Kiyosato, Yamanashi

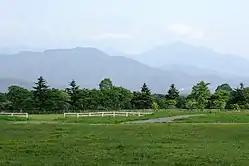
The KEEP Farm, Kiyosato Yamanashi Prefecture

The KEEP farm with its focus on dairy farming, initially served as a local community and agricultural development center. Herds of Jersey cows are still a feature of the area, but KEEP is now better known as a year-round resort and conference center and as the home of the Paul Rusch Memorial Museum and the Japan, American Football Hall of Fame.